EMD G26

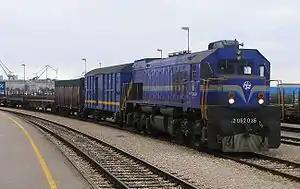
Croatian Railways Series 2062

The G26 is a diesel–electric locomotive built in the US by General Motors Electro-Motive Diesel for export and in Australia by Clyde Engineering under licence. The G26 was developed to increase traction capacities on the tracks which supported lesser axle loadings. They were intended for main line freight and passenger traffic.